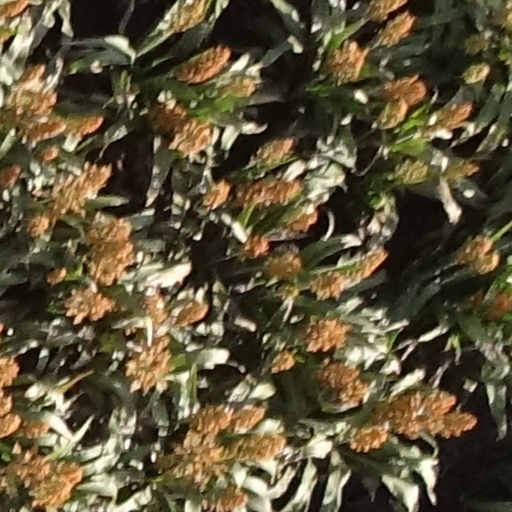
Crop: sorghum